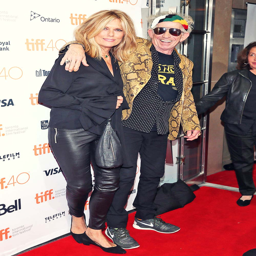
fashion model attends the premiere